The Morningside World of Stuart McLean

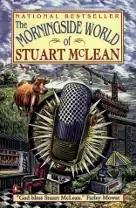

The Morningside World of Stuart McLean (1989) is a collection of radio essays that first aired on CBC Radio's national weekday morning show ""Morningside"" hosted by Peter Gzowski. In the 1980s Stuart McLean appeared as a regular contributor and occasional host on the show and his slice-of-life storytelling charmed listeners across the country. The book became a Canadian bestseller.